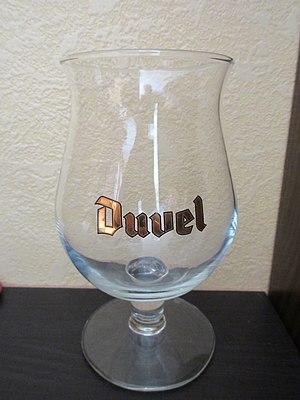
Verre à bière Duvel
La Duvel est une bière blonde de fermentation haute brassée par la brasserie Duvel en Belgique. Elle représente 85 % de la production de la brasserie, qui produit également les Maredsous et la Vedett. C'est une bière de type triple, dont le titre alcoolique est de 8,5 % en volume. L'étiquette recommande de la servir à une température comprise entre 6 et 10 °C, même si les amateurs de bières de fermentation haute boivent plutôt celles-ci à température de cave, entre 12 et 14 °C. Elle produit un col de mousse particulièrement riche, et la brasserie a confectionné un verre spécial pour mettre en valeur ce dernier.